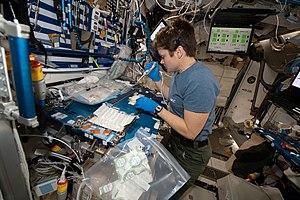
Anne McClain, née le 7 juin 1979 à Spokane dans l'État de Washington, est une astronaute américaine. Après une formation en ingénierie mécanique, aéronautique et aérospatiale, elle devient pilote d'hélicoptère dans l'United States Army. Elle sert 15 mois dans le cadre de l'Opération Liberté irakienne, puis devient instructrice. Elle est ensuite pilote d'essai avant d'être sélectionnée par la NASA en tant que membre du groupe d'astronautes 21 en 2013.